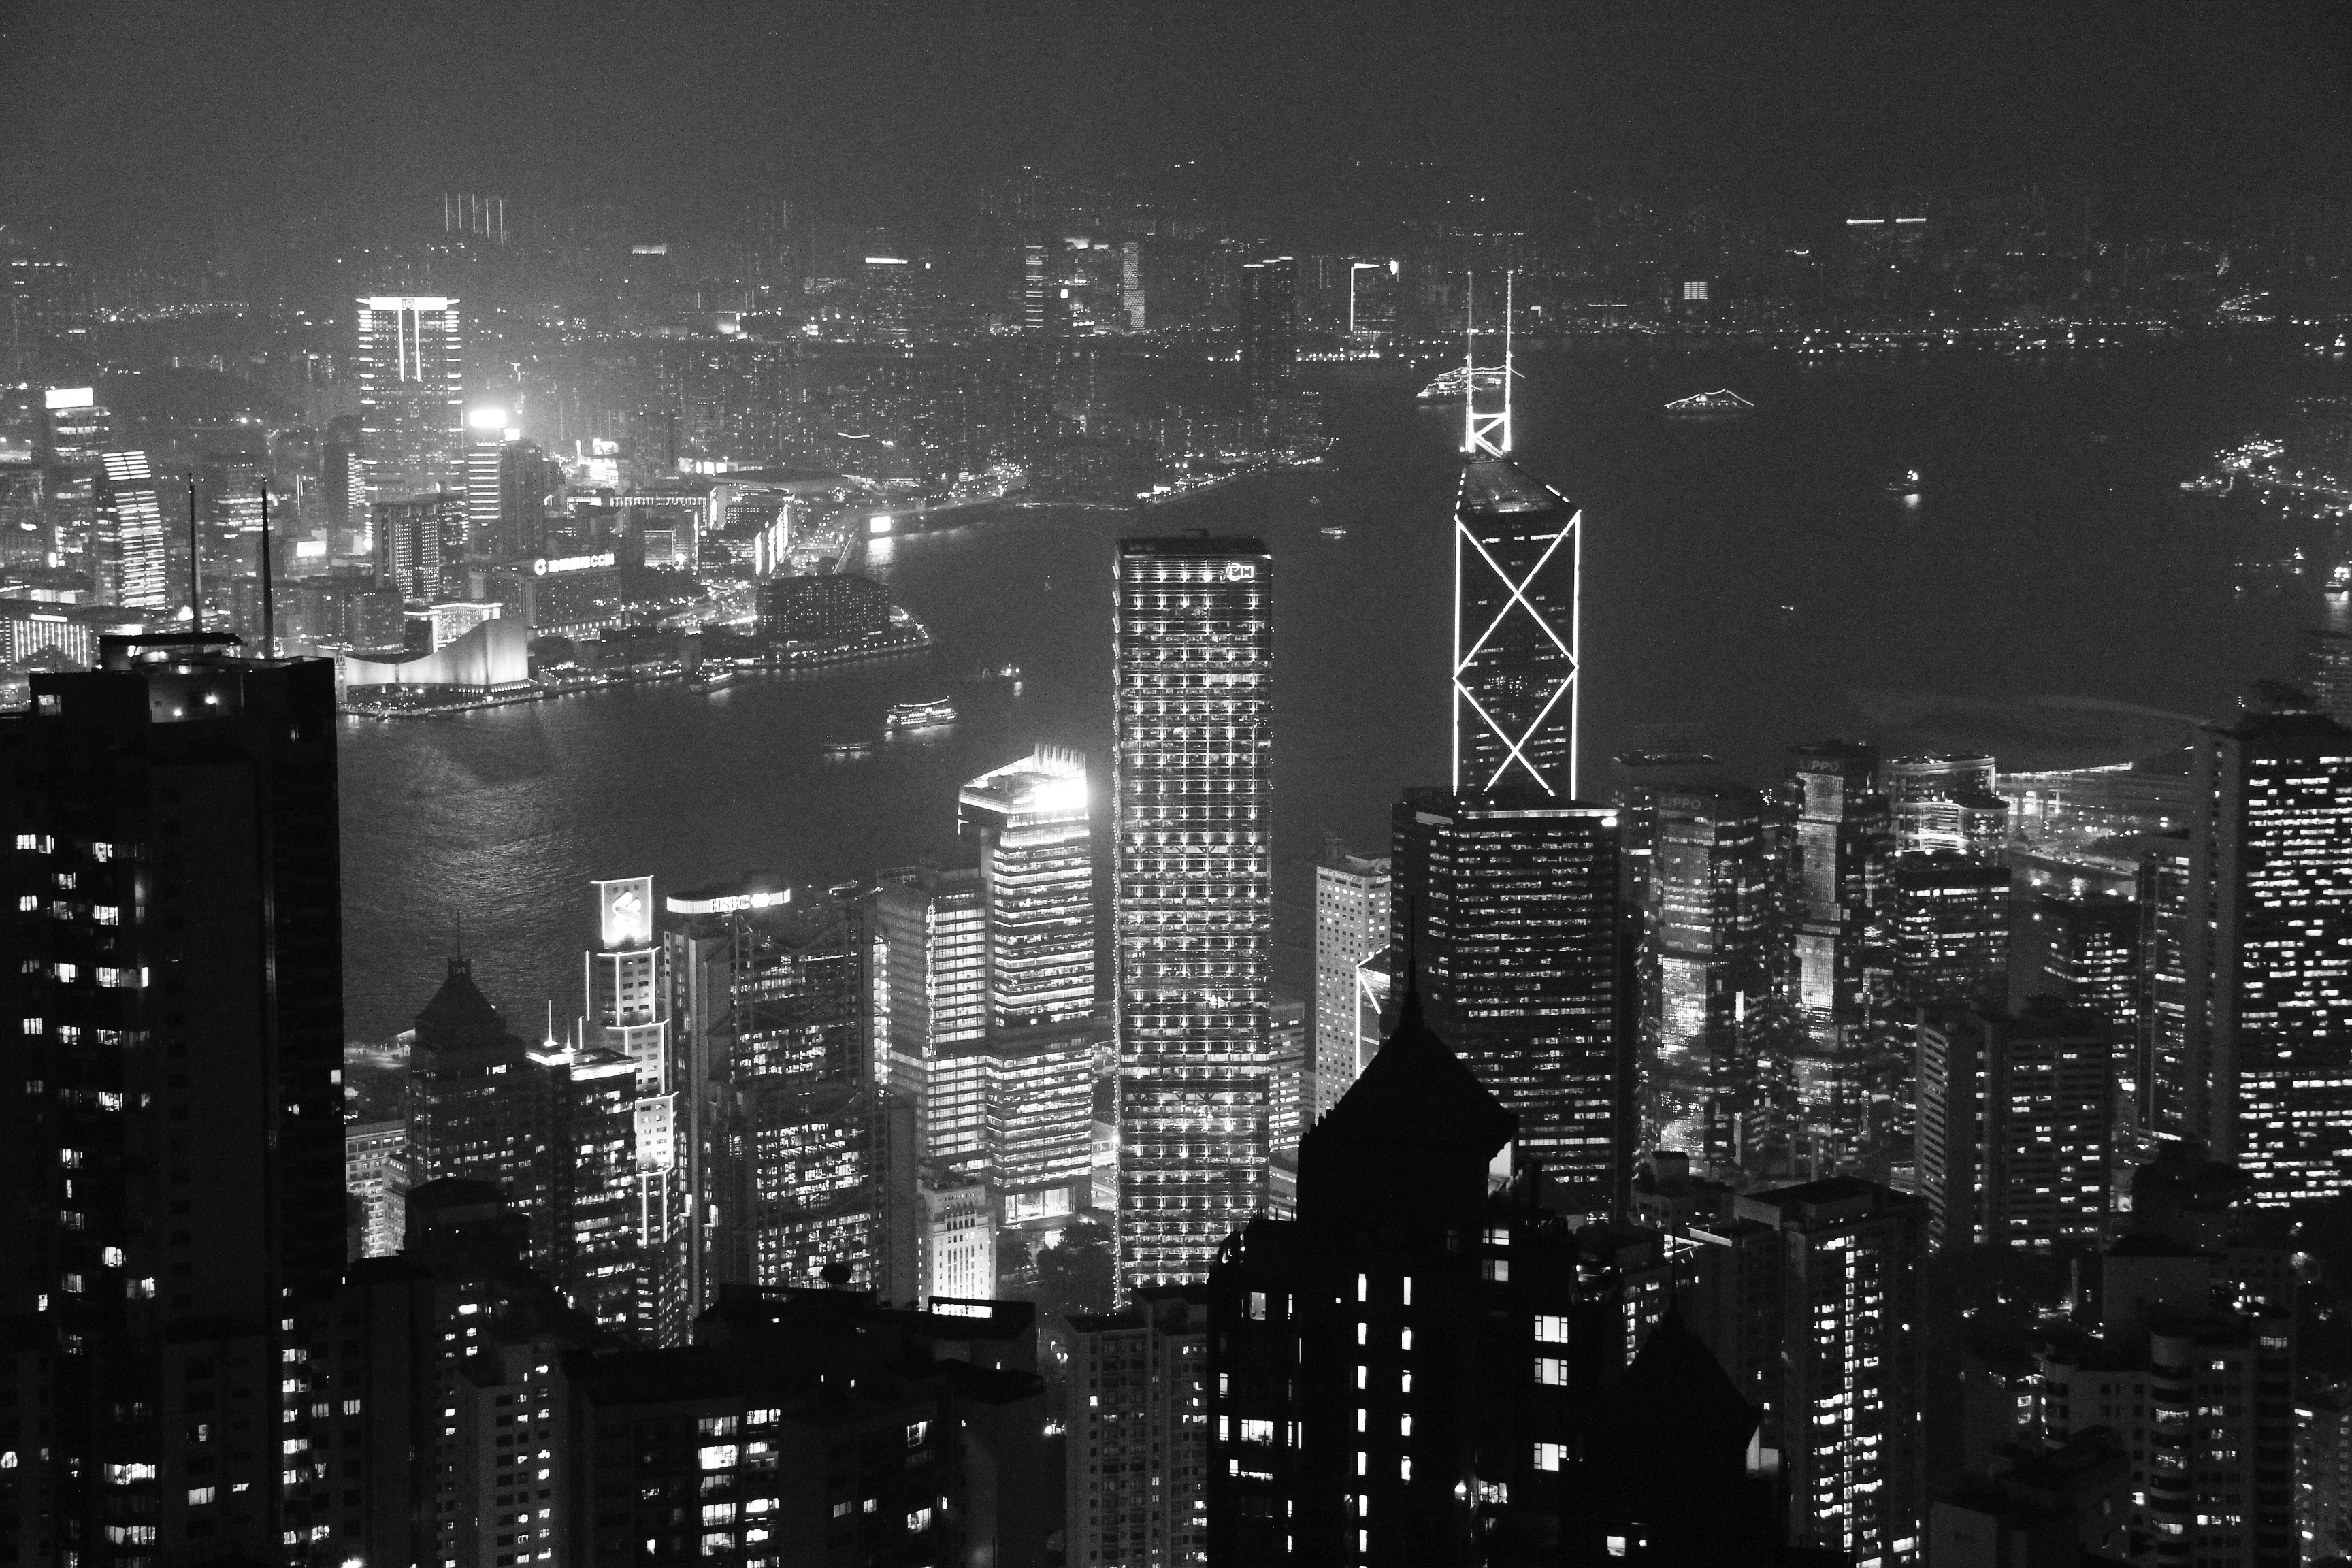
cold, black and white, architecture, skyline, night, photography, view, building, city, skyscraper, urban, cityscape, downtown, travel, chinese, tower, scenic, scenery, asia, landmark, darkness, black, monochrome, tourism, modern, tower block, hong kong, china, shape, metropolis, urban area, monochrome photography, atmospheric phenomenon, human settlement, atmosphere of earth, metropolitan area